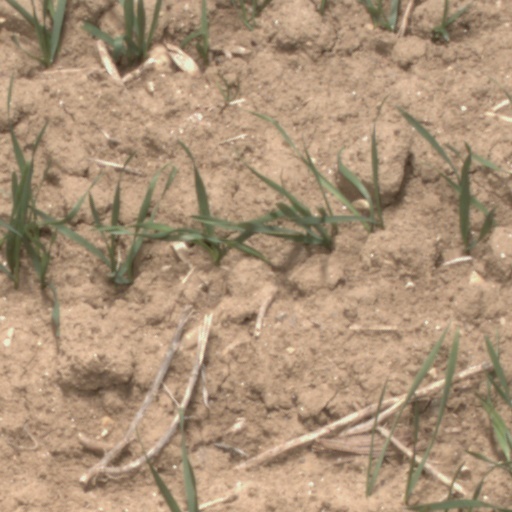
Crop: wheat